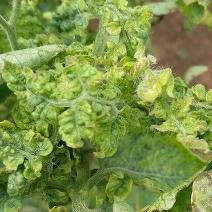
Crop: Tomato
Condition: virosis-d